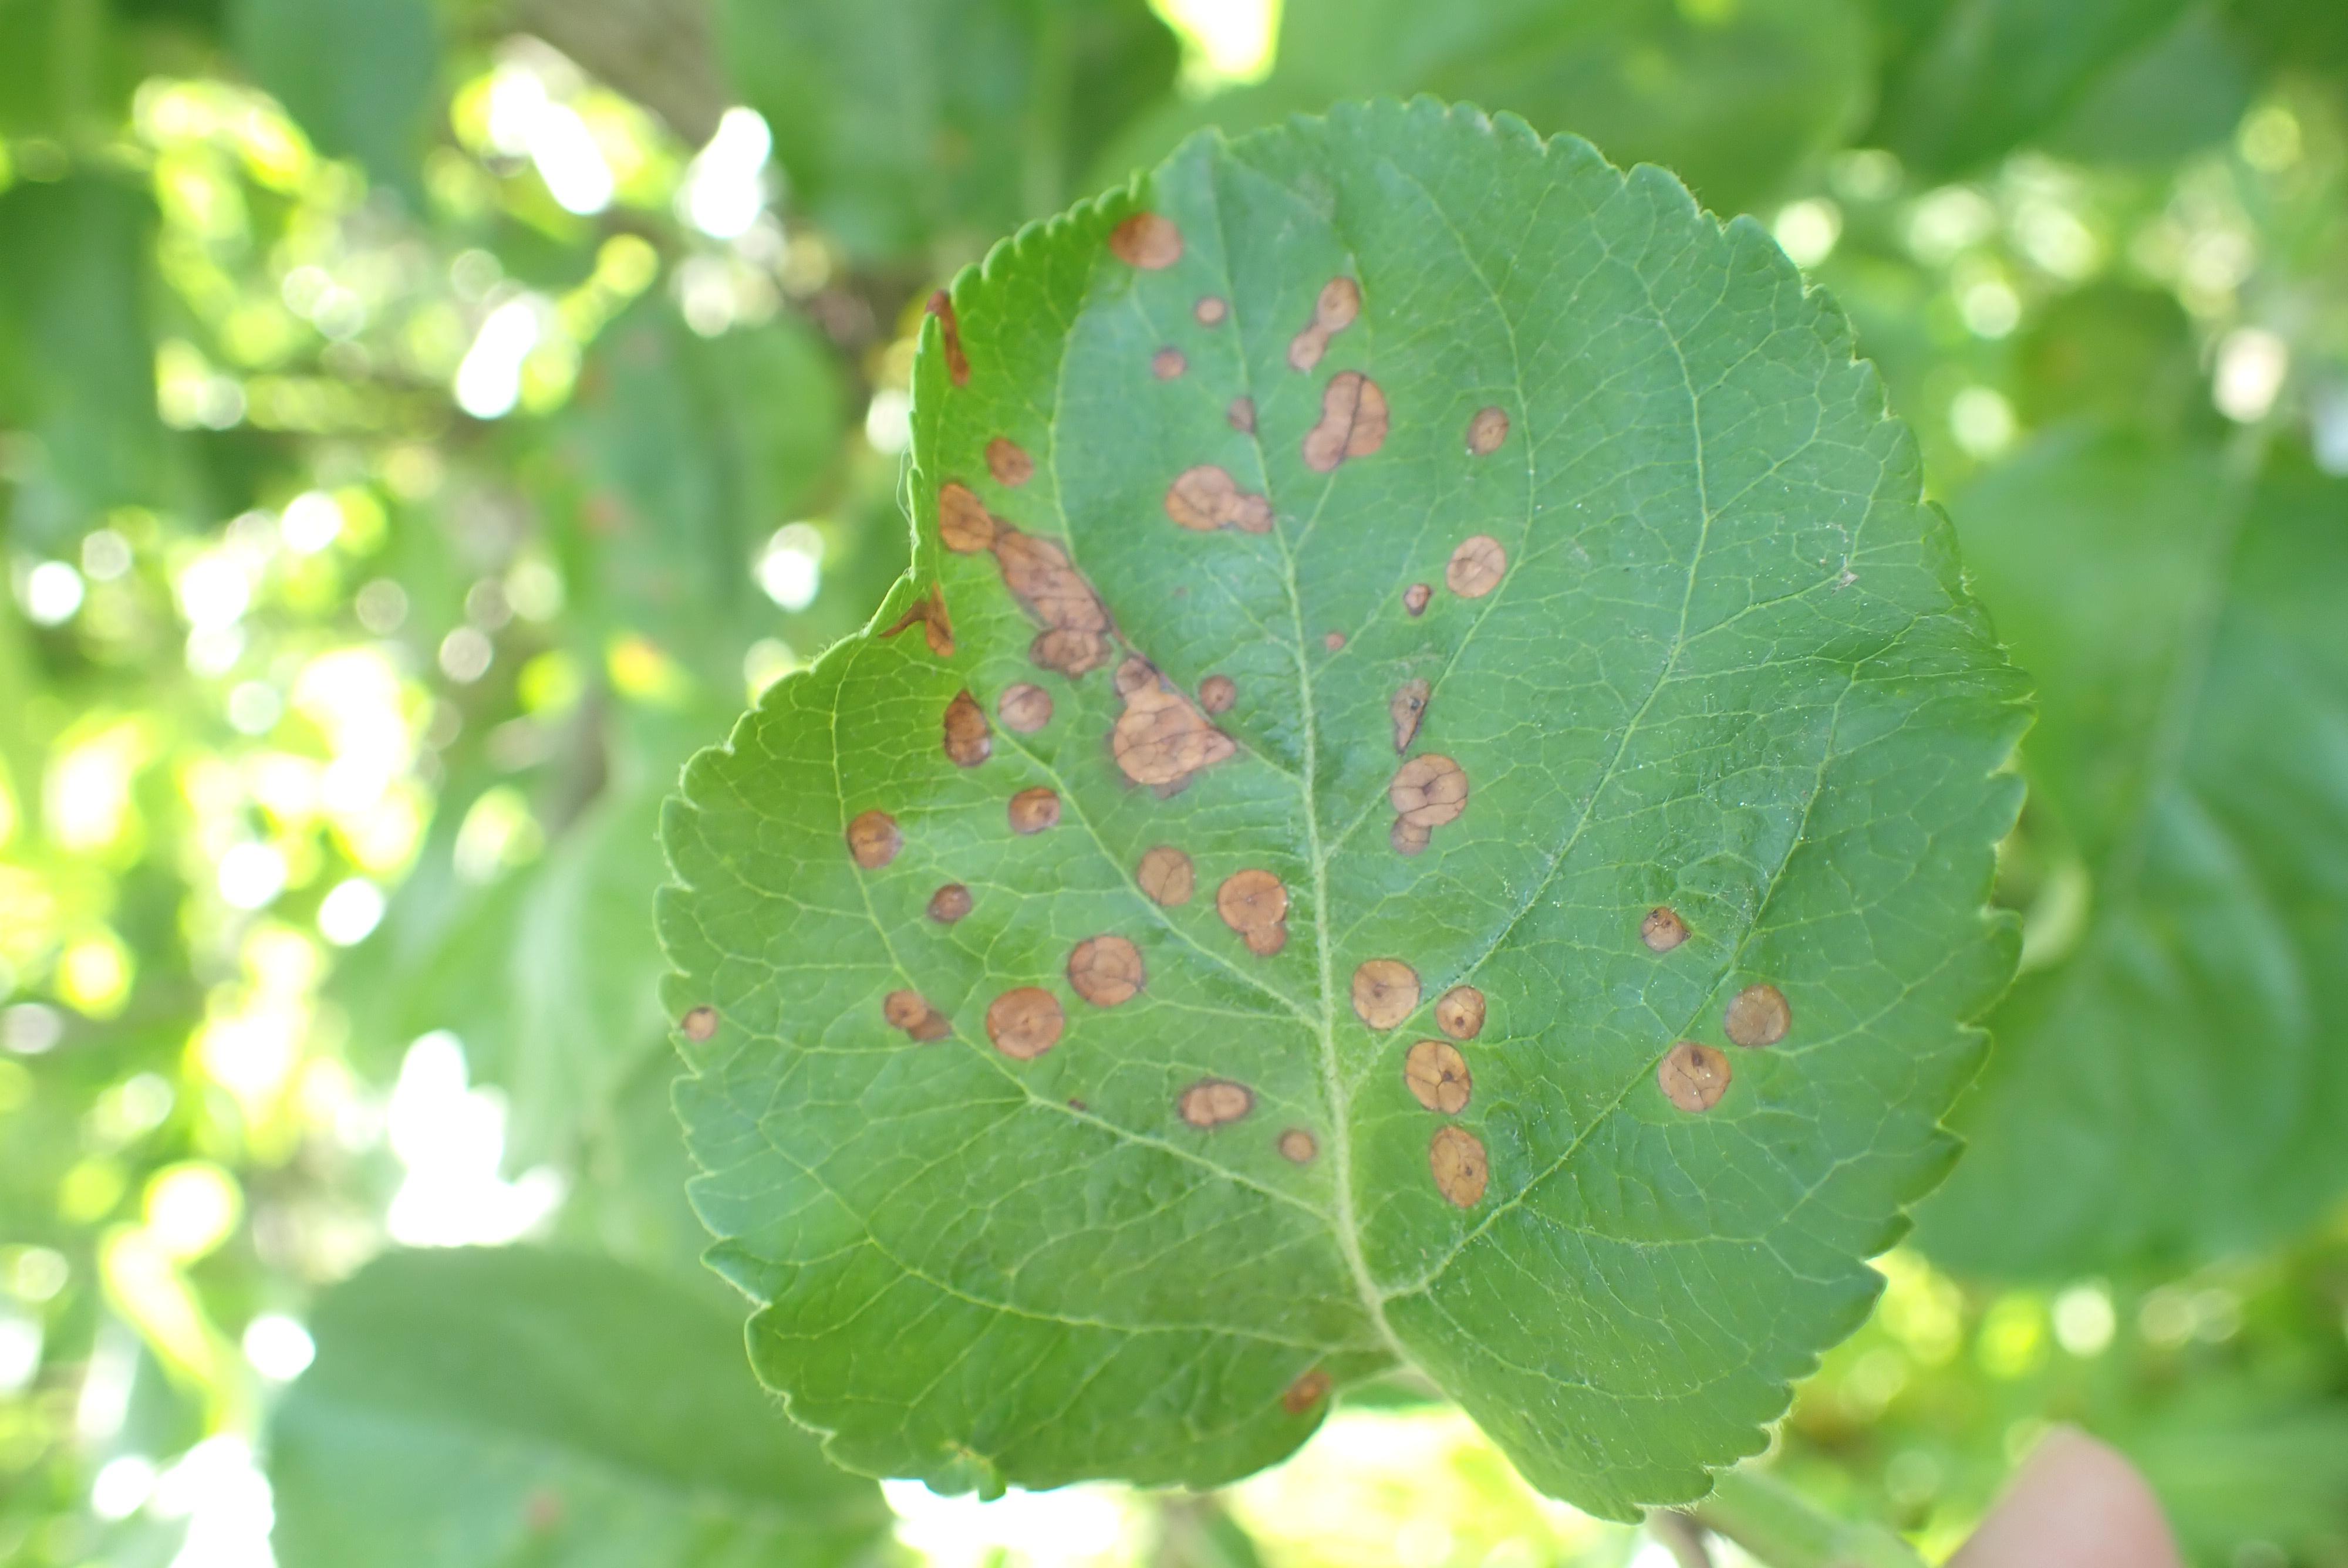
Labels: frog_eye_leaf_spot